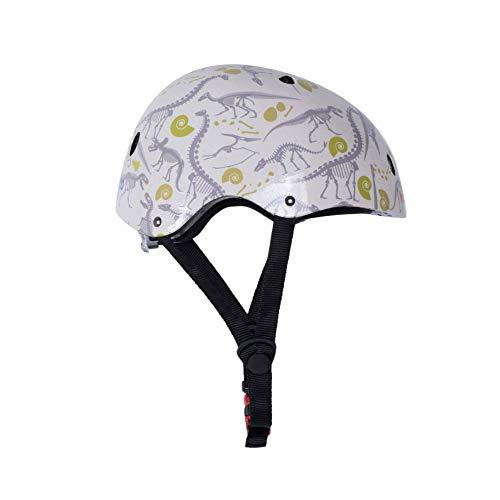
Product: Kiddomoto Kid's Bicycle Helmet in a Variety of Styles and Sizes
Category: Sports & Outdoors | Outdoor Recreation | Cycling | Kids' Bikes & Accessories | Kids' Helmets
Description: Keep safe and look smart with Kiddimoto helmets.
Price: $17.26 - $54.99
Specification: Shipping Information: View shipping rates and policies|ASIN: B081ZPHRQ1|    #241    in Kids' Bike Helmets